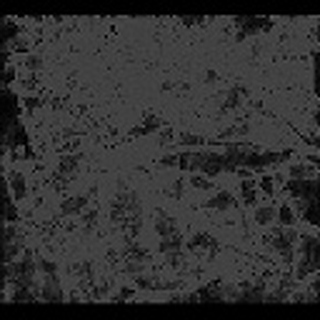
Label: cotton_bacterial_blight